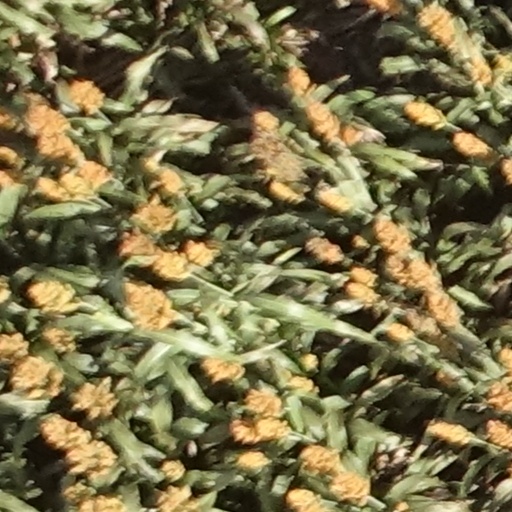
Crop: sorghum